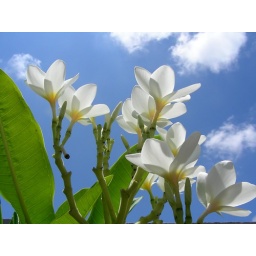
flowers against sky II